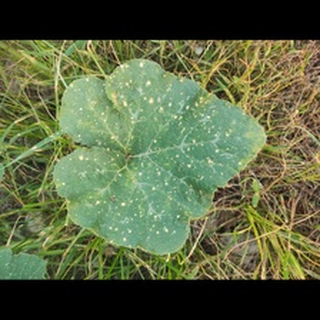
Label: pumpkin_bacterial_leaf_spot